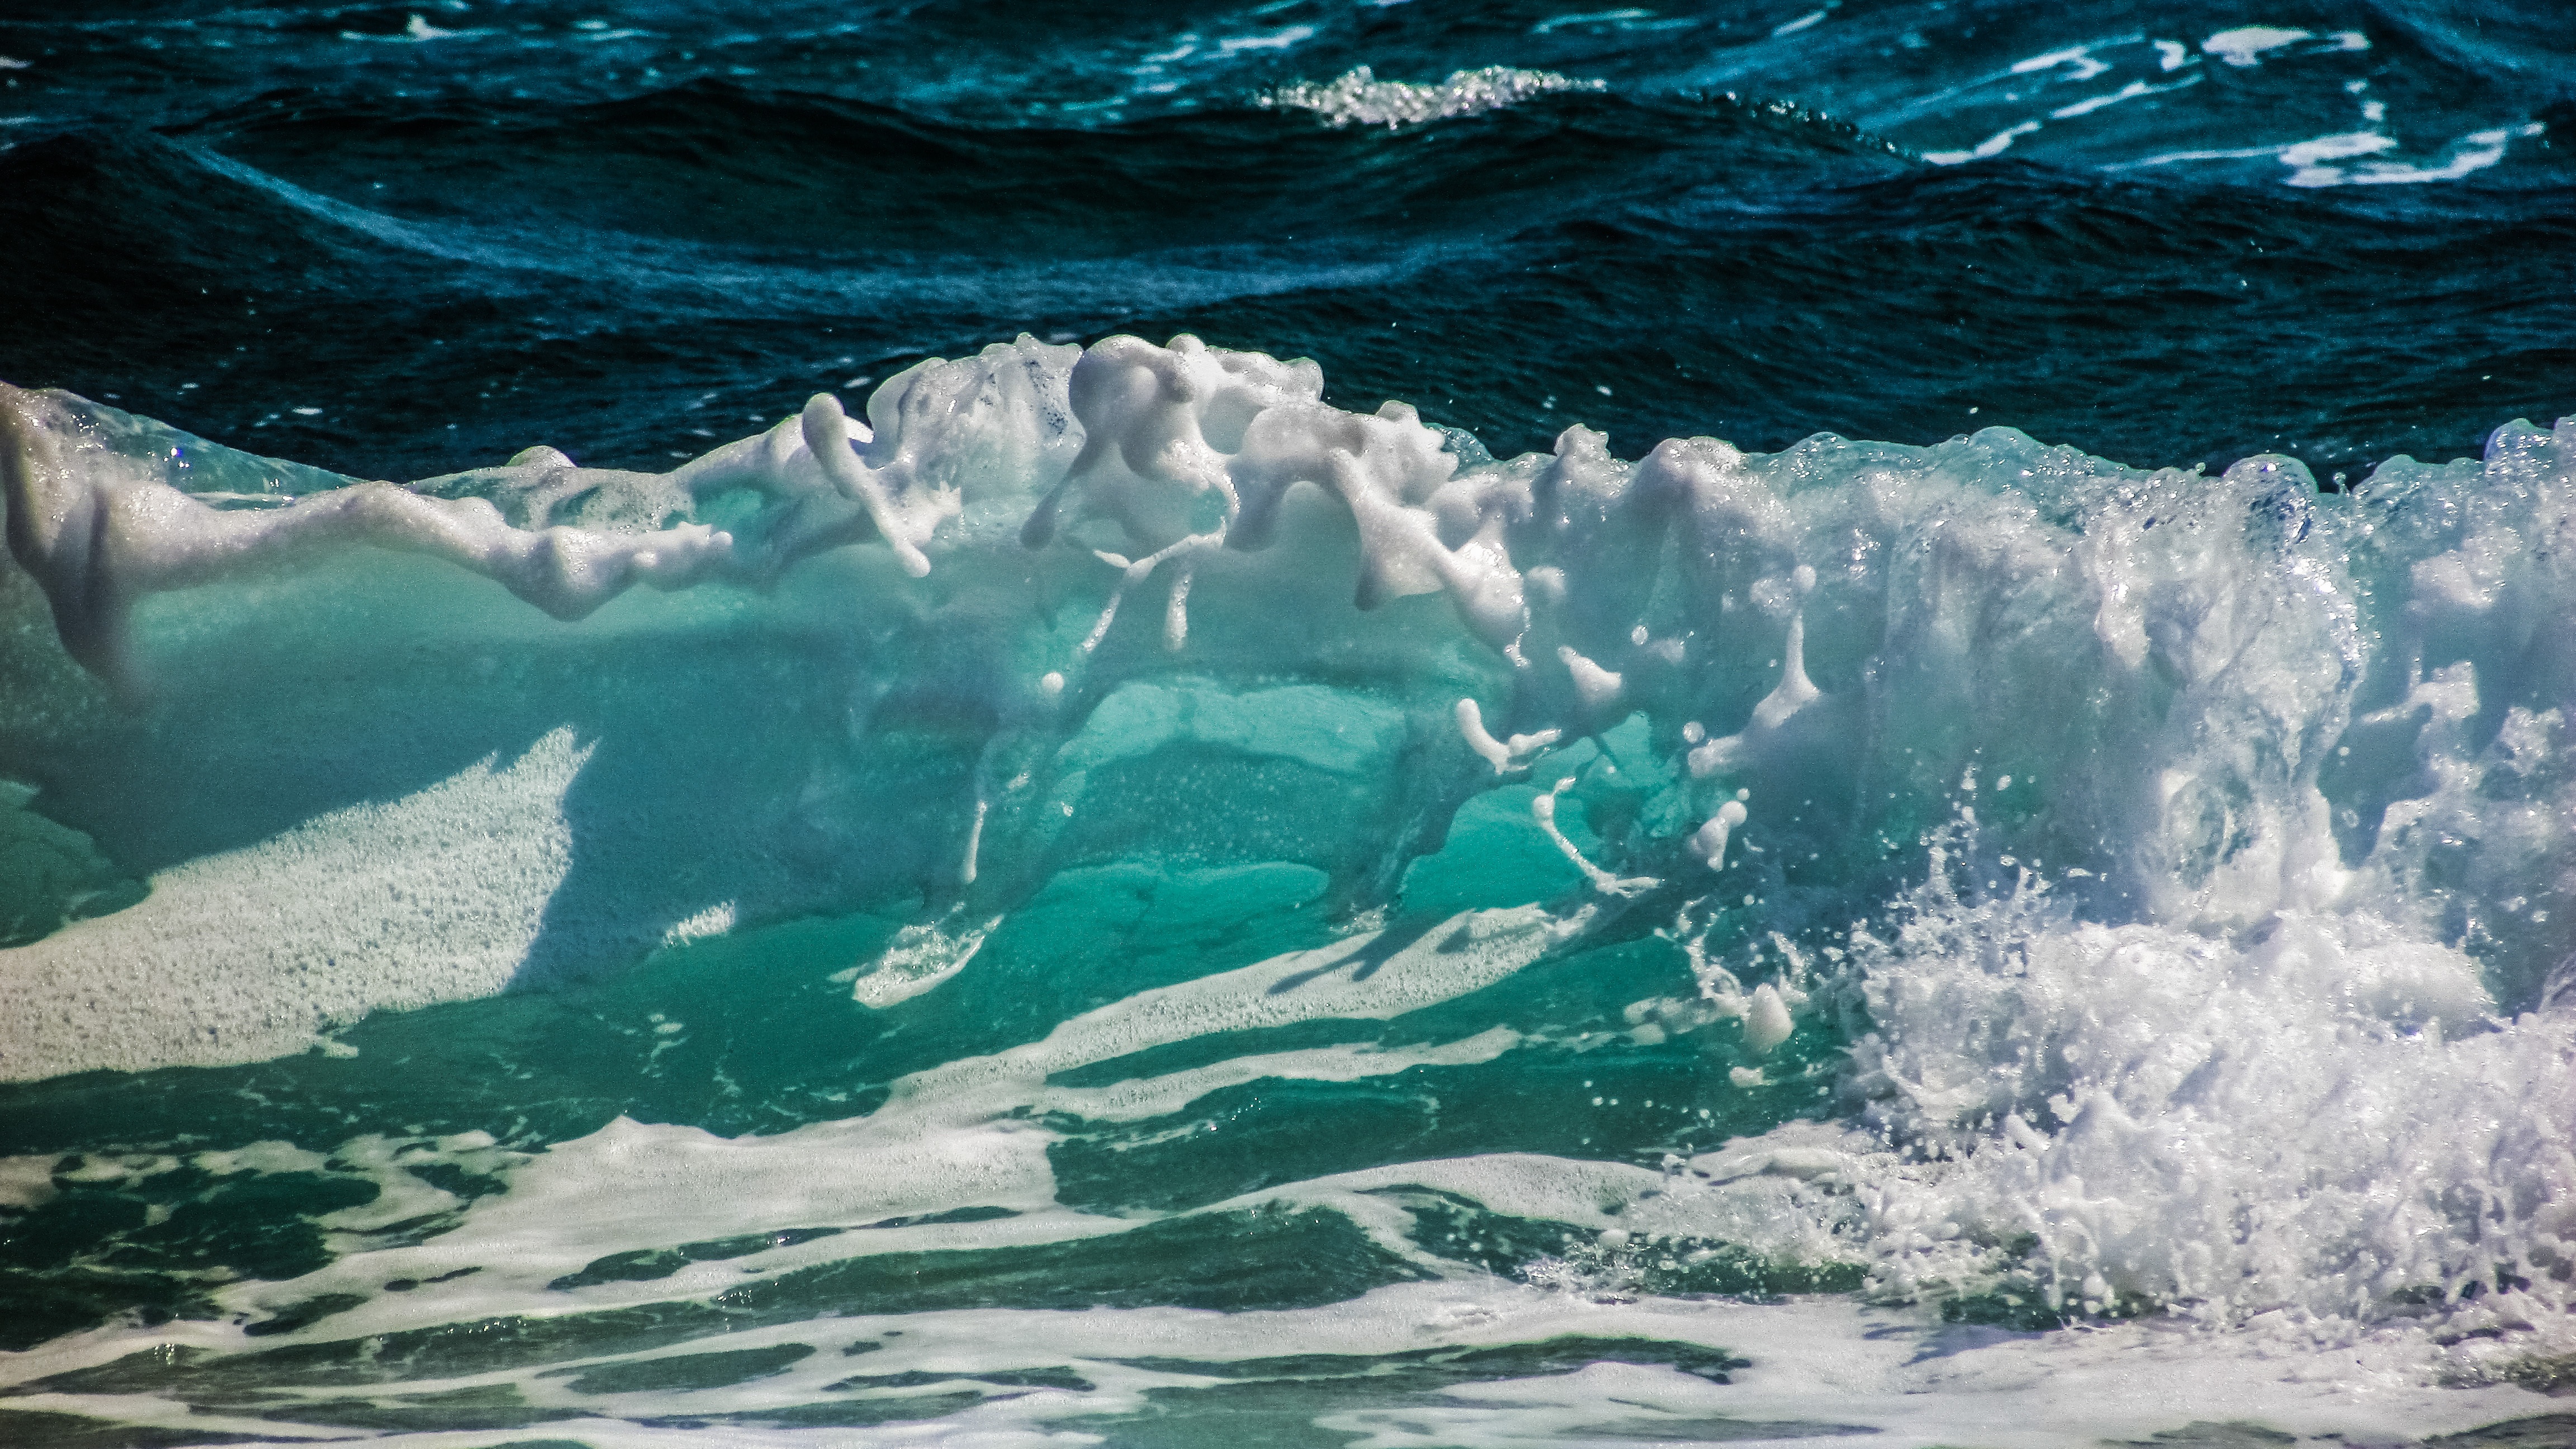
beach, sea, nature, ocean, wave, foam, ice, spray, blue, energy, power, smashing, arctic ocean, glacial landform, wind wave